Sohu

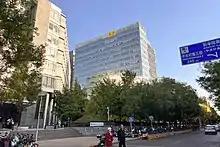
Sohu.com Media Plaza

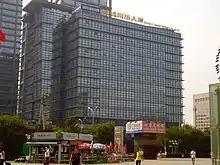
Sohu.com Internet Plaza

Sohu, Inc. is a Chinese Internet company headquartered in the Sohu Internet Plaza in Haidian District, Beijing. Sohu and its subsidiaries offer advertising, a search engine (Sogou.com), on-line multiplayer gaming (ChangYou.com) and other services.